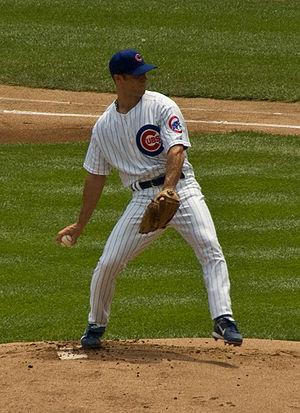
James Richard Harden est un lanceur droitier de baseball évoluant en Ligues majeures avec les Twins du Minnesota.